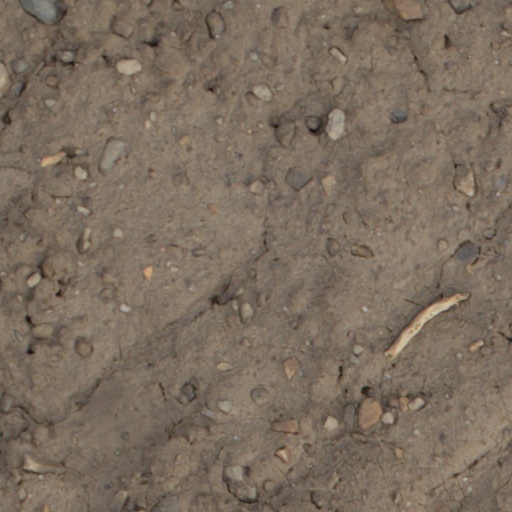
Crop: wheat